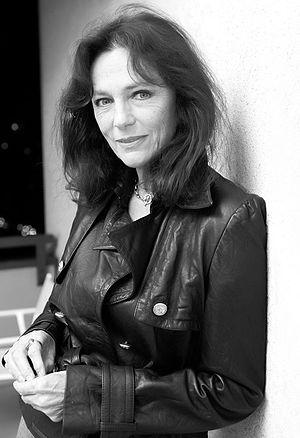
Jacqueline Bisset, née le 13 septembre 1944 à Weybridge dans le district d'Elmbridge, est une actrice britannique.